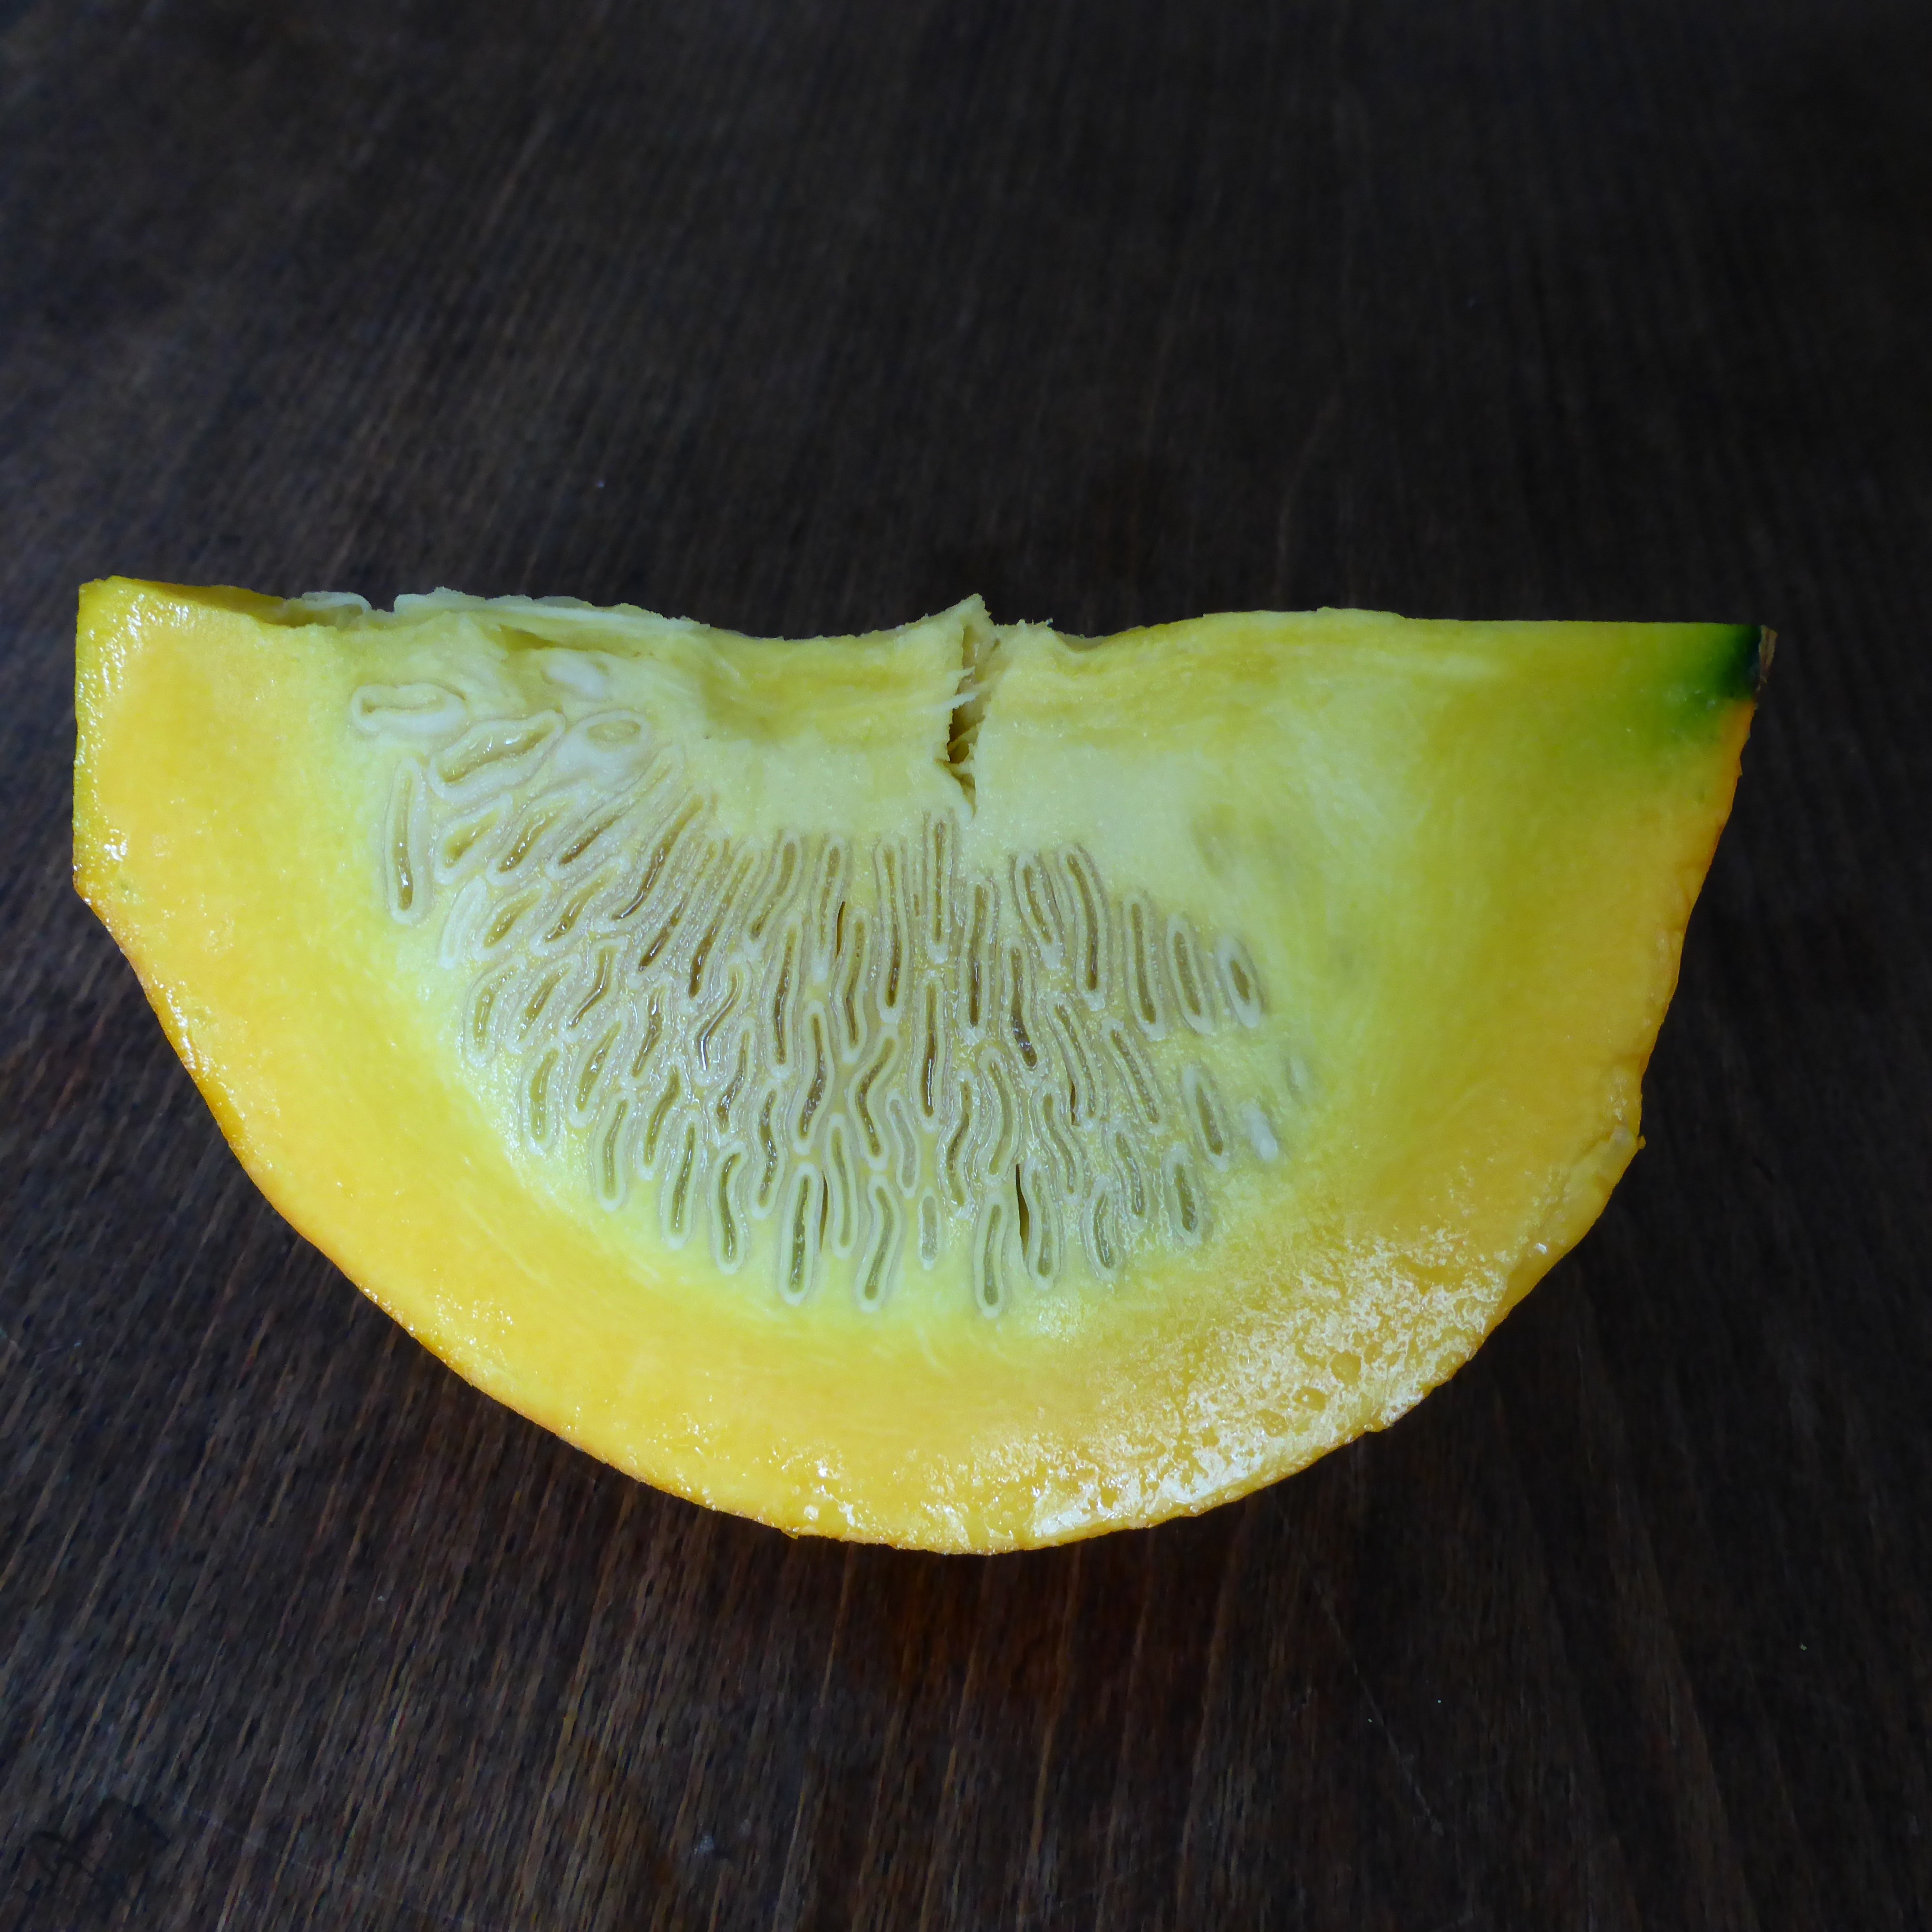
plant, fruit, leaf, flower, food, produce, pumpkin, yellow, cook, vegetables, pulp, carving, sliced, cross section, macro photography, bio, flowering plant, pumpkin seeds, land plant, cucumber gourd and melon family